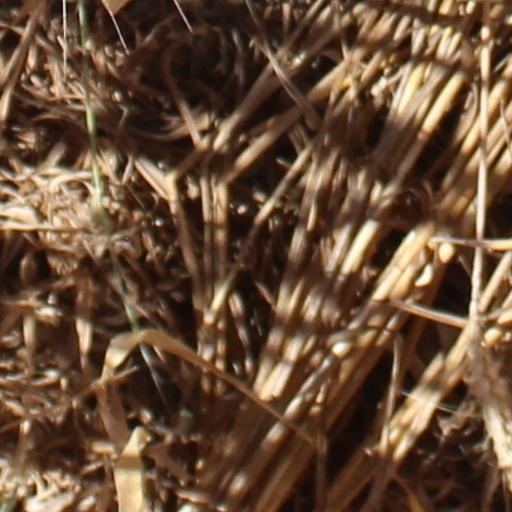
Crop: wheat